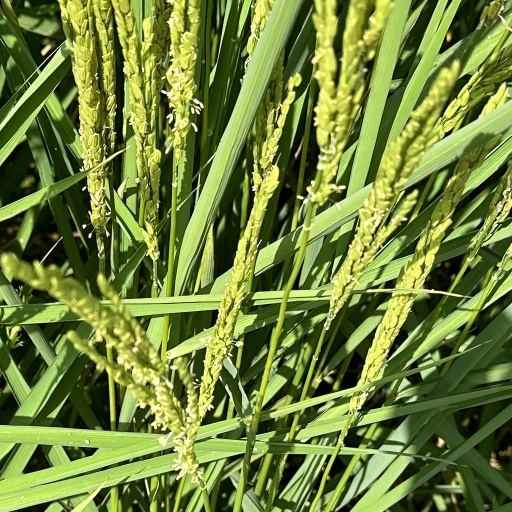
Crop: rice